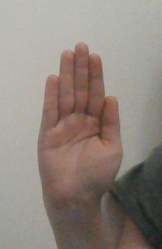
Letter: seen